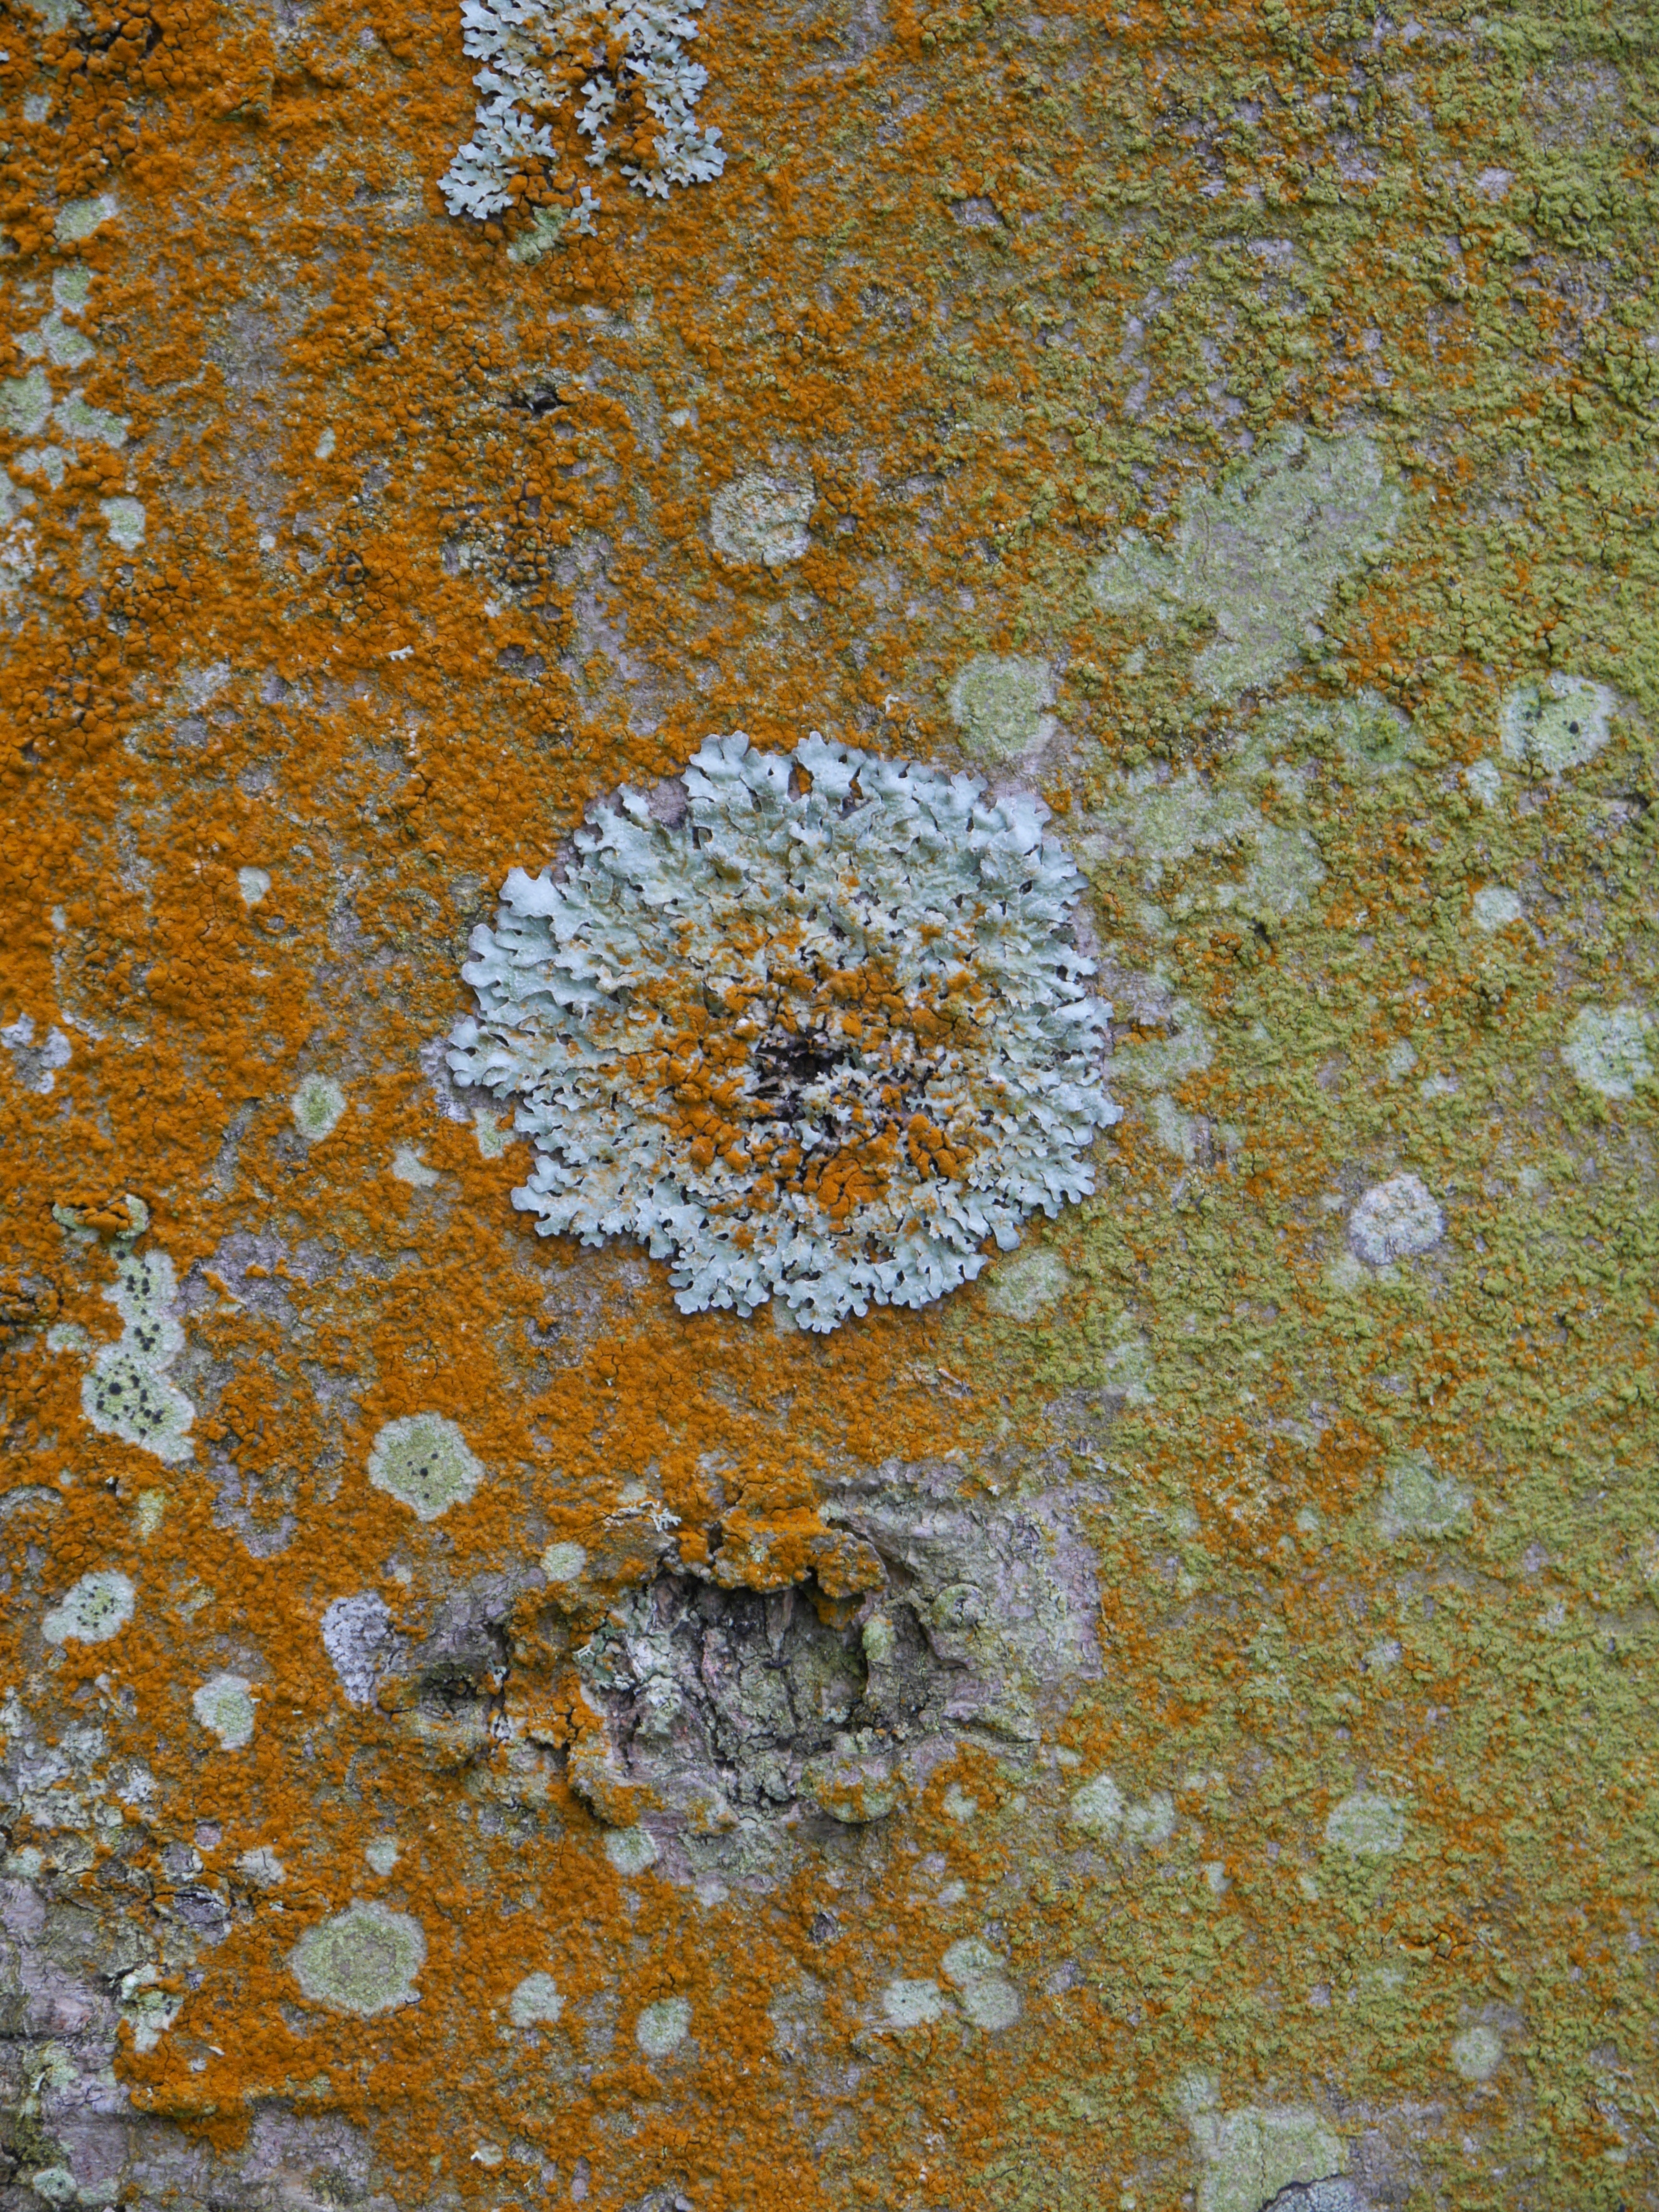
tree, texture, leaf, flower, trunk, asphalt, bark, pattern, natural, autumn, soil, lichen, fungus, flooring, road surface, lichenology